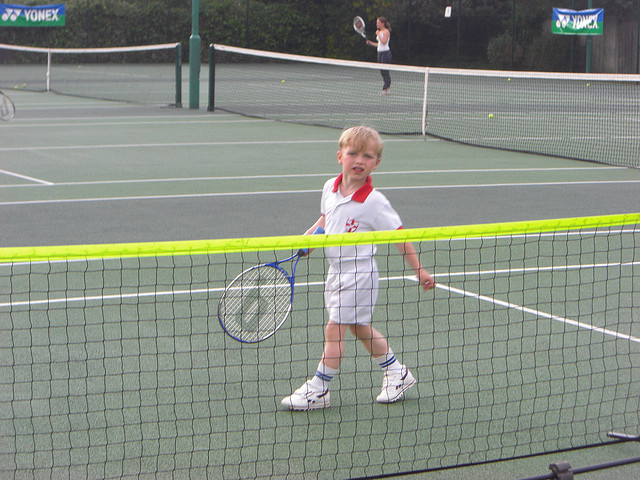
một cậu bé đang cầm vợt tennis và bước đi ở cạnh cái lưới